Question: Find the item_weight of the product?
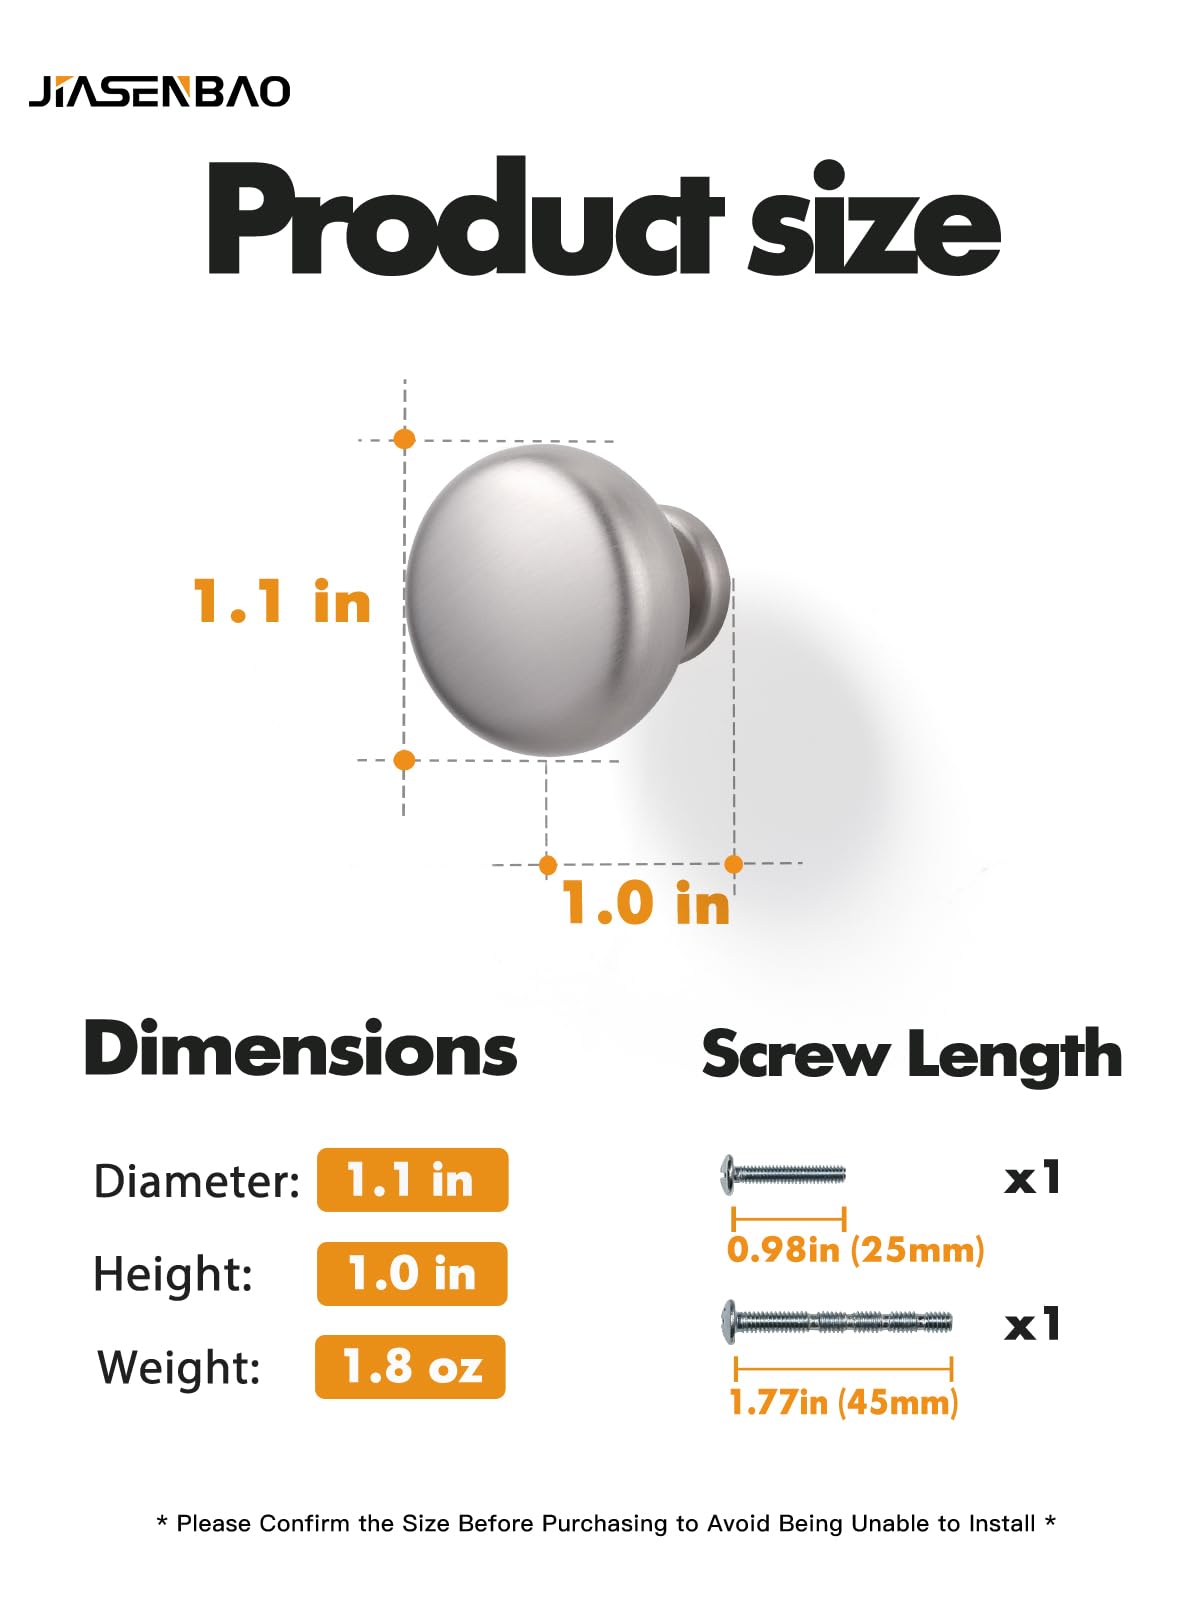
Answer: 1.8 ounce